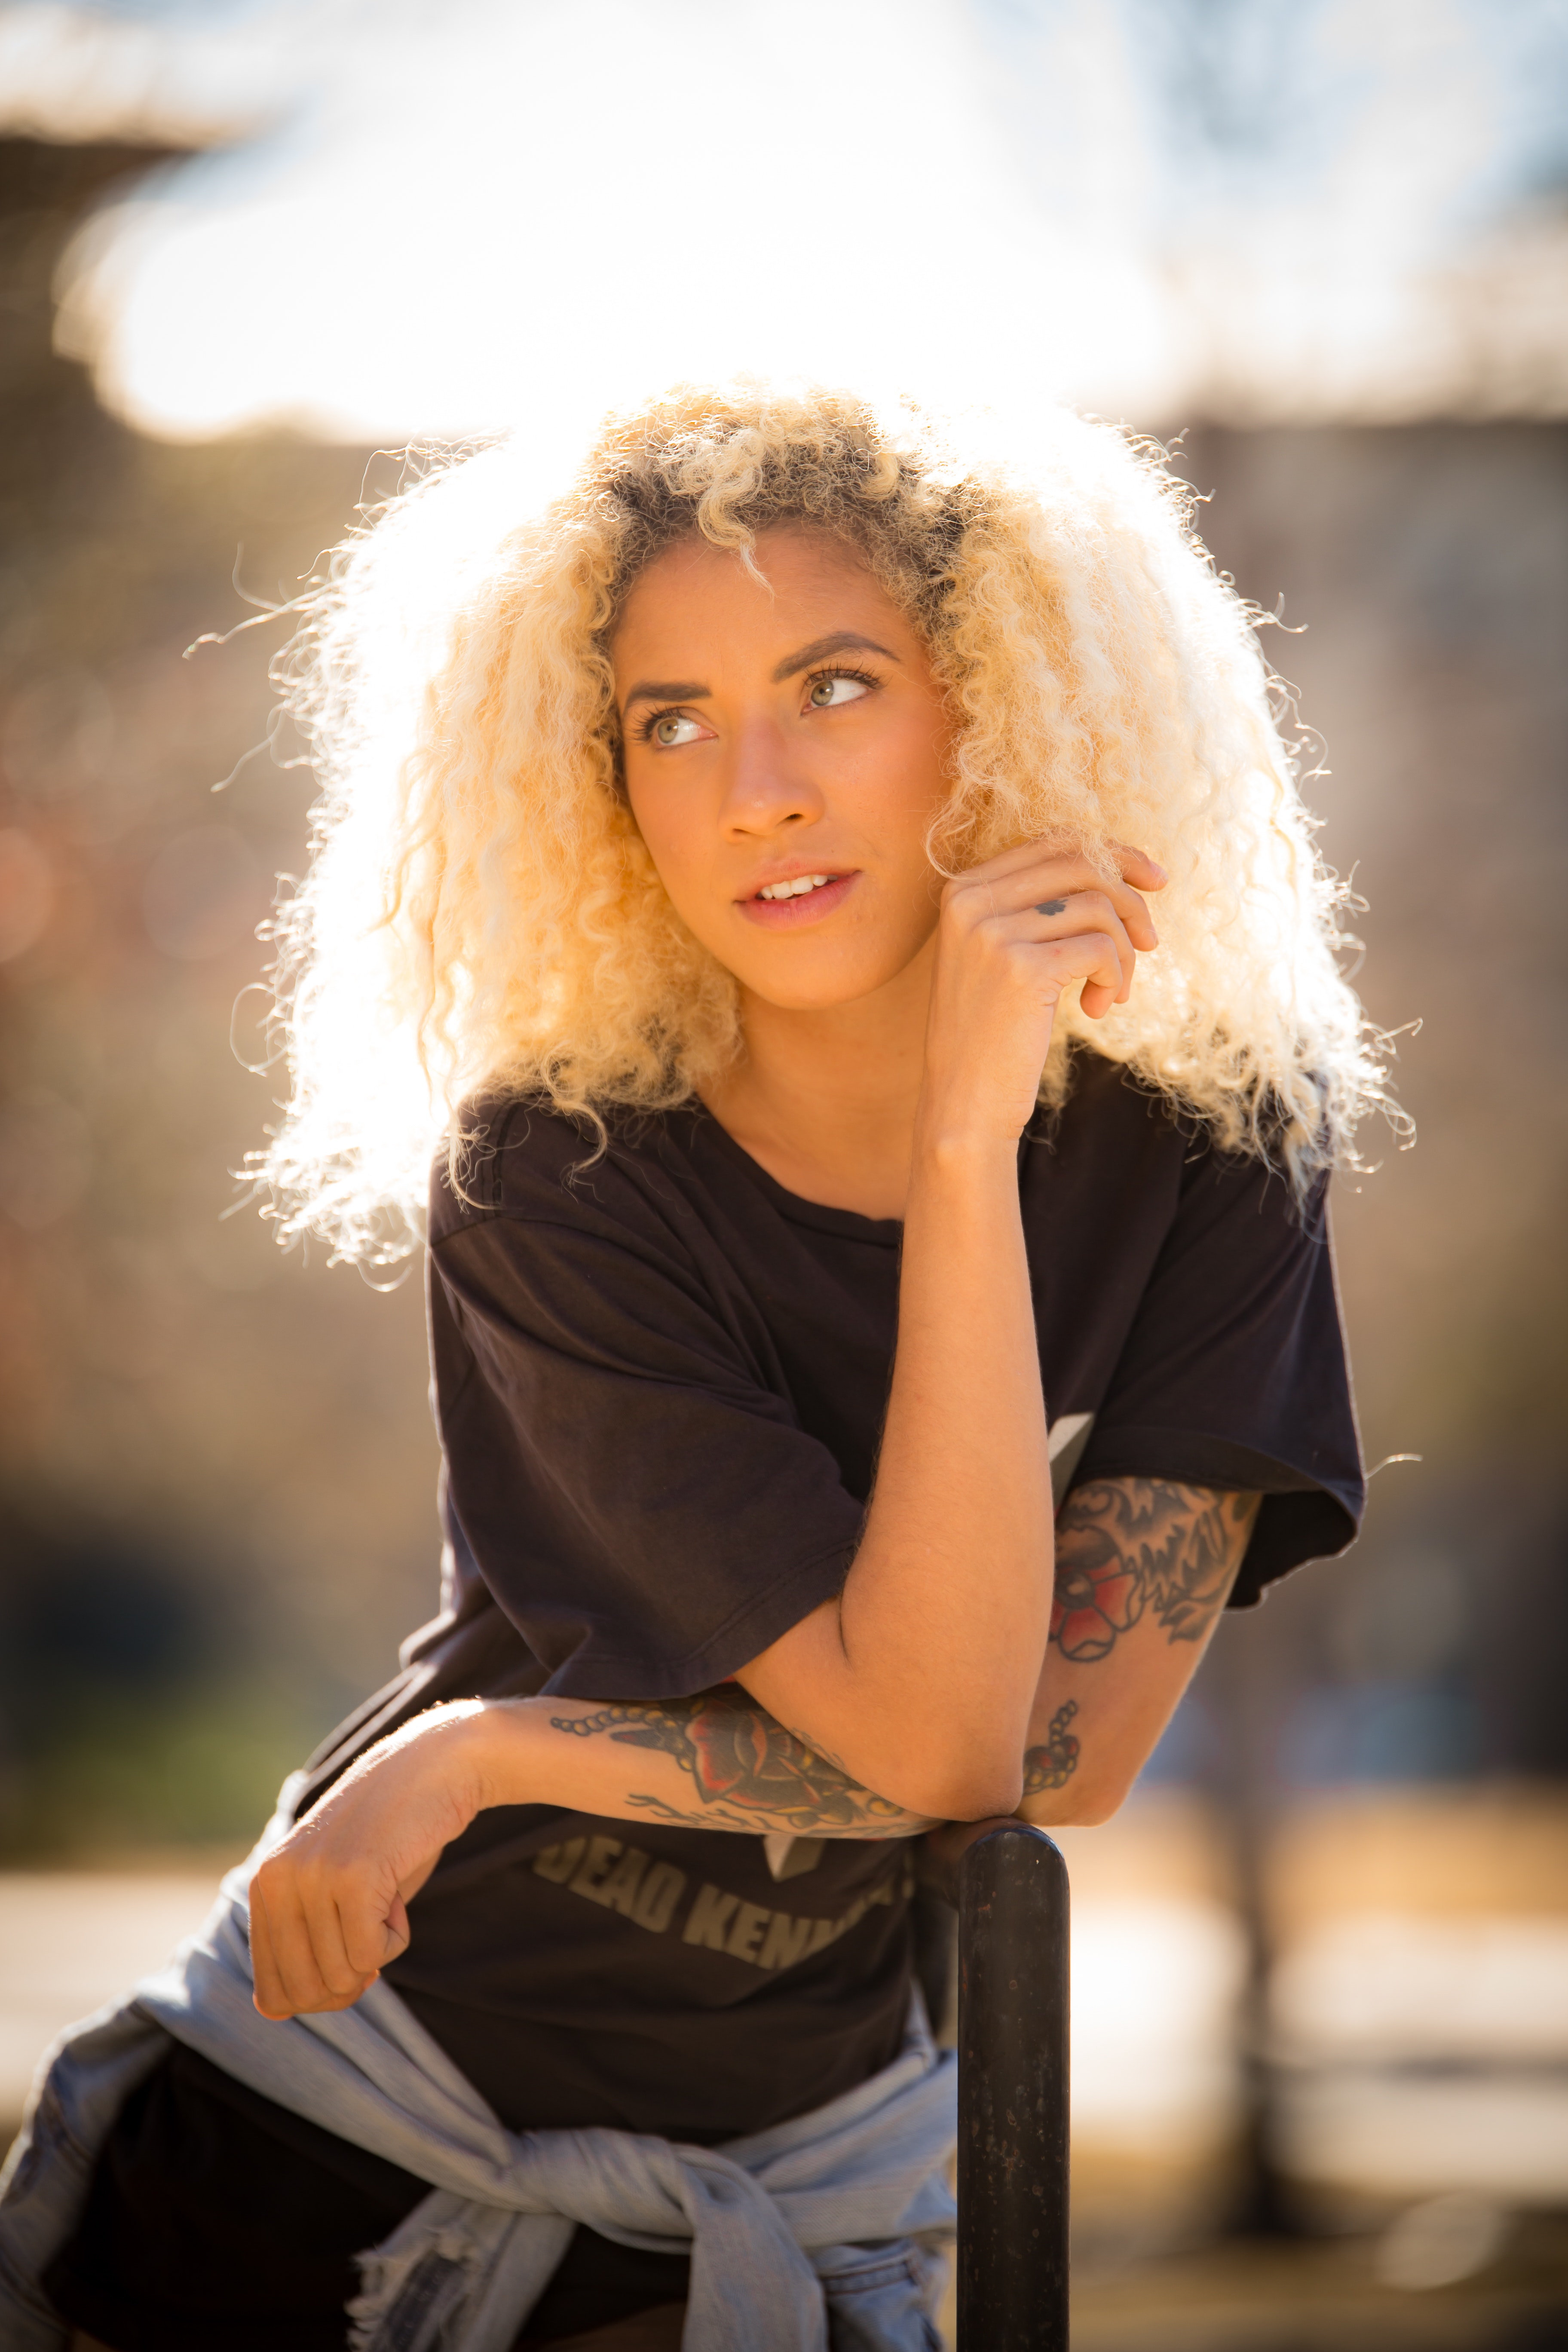
hair, blond, beauty, sitting, hairstyle, fashion, photography, model, photo shoot, long hair, flash photography, smile, sunlight, portrait, brown hair, style, portrait photography, abdomen